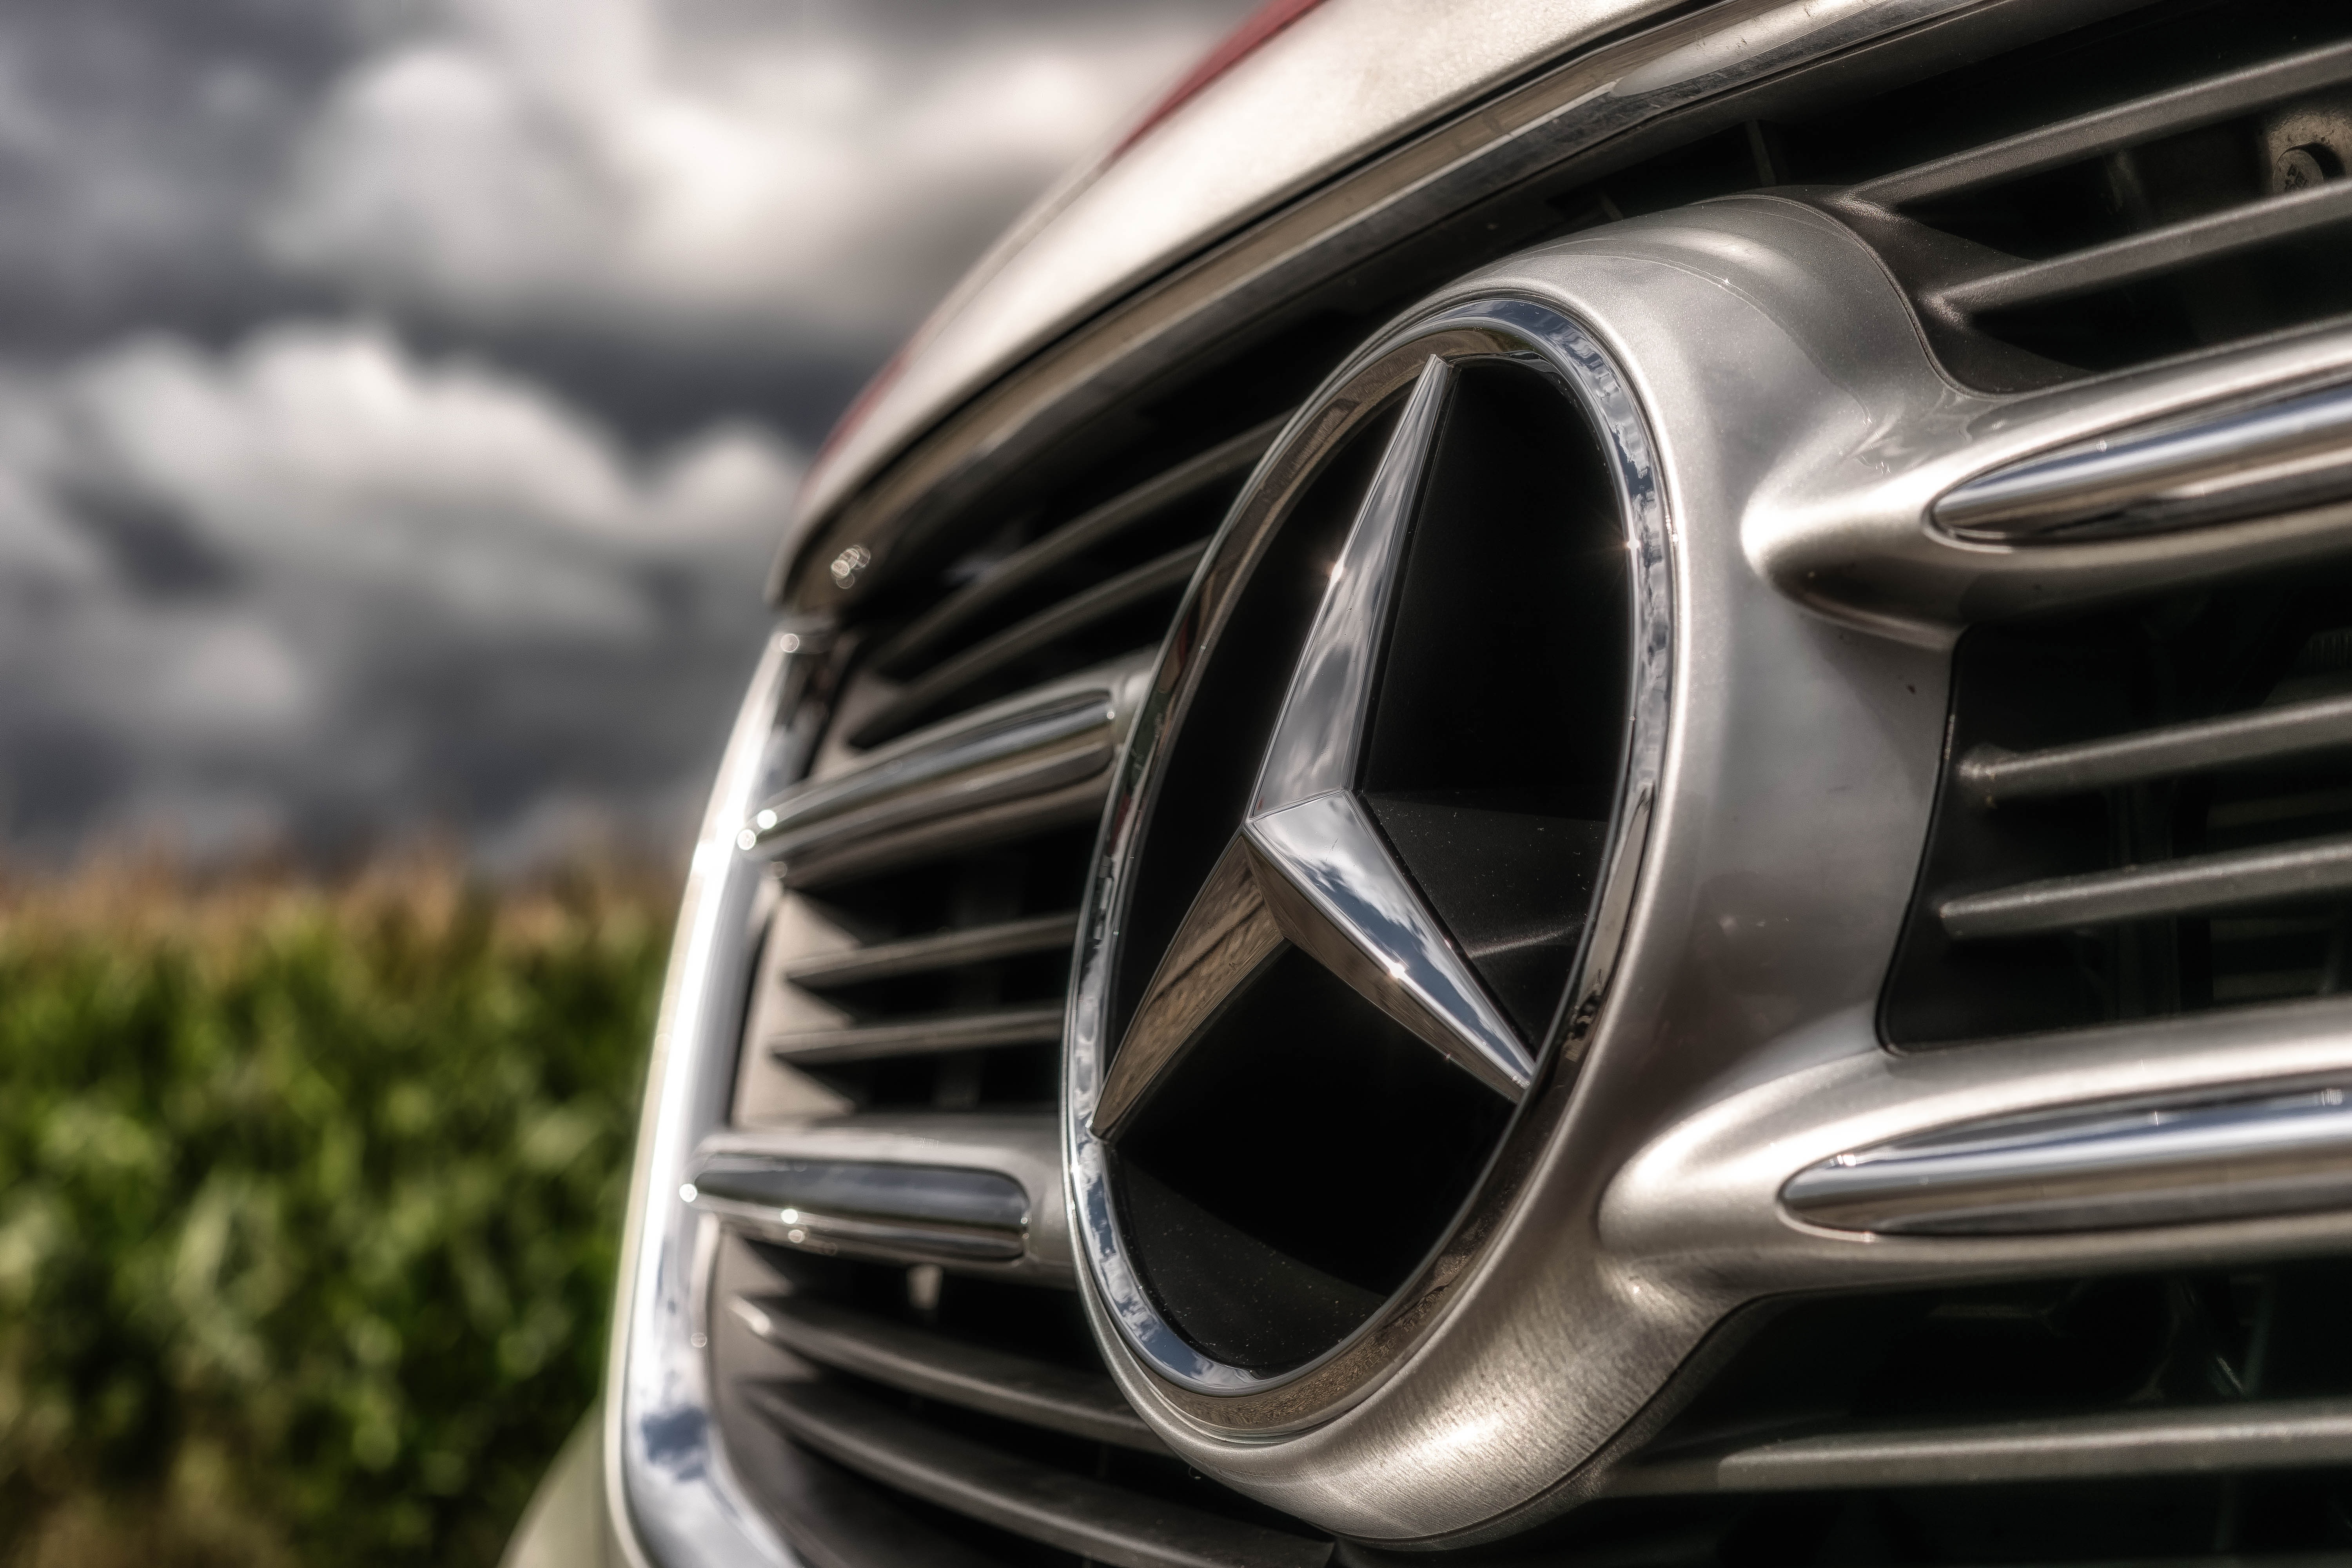
car, wheel, vehicle, drive, auto, grille, emblem, automotive, close up, brand, chrome, luxury, design, rim, sedan, mercedes, classic, shiny, pkw, mercedes benz, noble, benz, glazed, car brand, insignia, land vehicle, automobile make, automotive exterior, compact car, automotive design, luxury vehicle, executive car, car grill